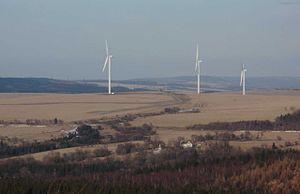
Kryštofovy Hamry est une commune du district de Chomutov, dans la région d'Ústí nad Labem, en Tchéquie. Sa population s'élevait à 119 habitants en 2018.